J. D. Salinger

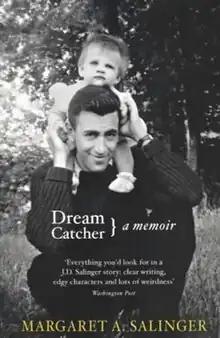
Margaret Salinger's memoir "Dream Catcher"; its cover features a rare photograph of her as a child with her father.

Salinger published "Franny and Zooey" in 1961 and "" in 1963. Each book contained two short stories or novellas published in "The New Yorker" between 1955 and 1959, and were the only stories Salinger had published since "Nine Stories". On the dust jacket of "Franny and Zooey," Salinger wrote, in reference to his interest in privacy: "It is my rather subversive opinion that a writer's feelings of anonymity-obscurity are the second most valuable property on loan to him during his working years."